Millboro, Virginia

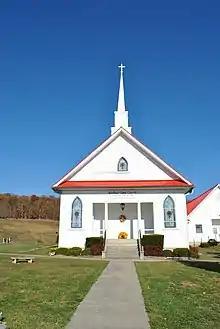
Woodland Union Church in Millboro

Millboro is an unincorporated community and census designated place in Bath County, Virginia, in the United States.